Energy release rate (fracture mechanics)

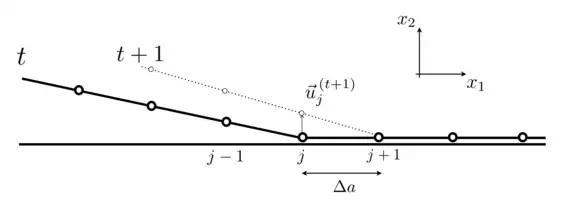
Figure 1: Crack debounding between two consecutive time steps using nodal release (NR)

formula_93formula_94formula_95Where formula_67 is the width of the element bounding the crack tip. The accuracy of the method highly depends on the mesh refinement, both because the displacement and forces depend on it, and because formula_97. Note that the equations above are derived using the crack closure integral.